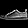
Label: Sneaker